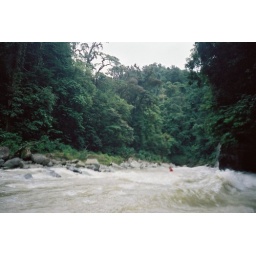
A stretch of small rapids on the Pacuare river. One of the top 5 white water rafting rivers in the world.